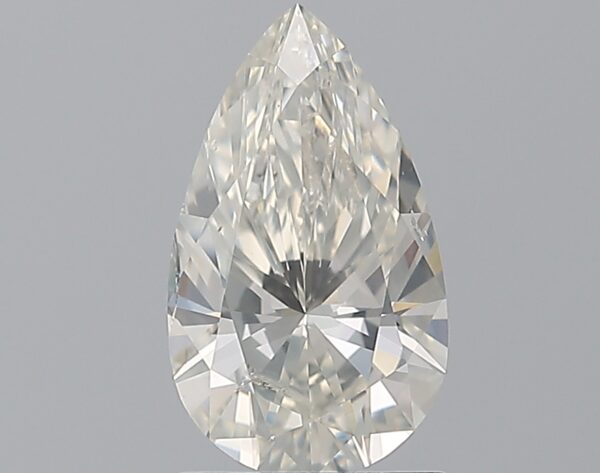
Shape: pear
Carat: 1.5
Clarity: SI2
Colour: I
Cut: VG
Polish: EX
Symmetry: VG
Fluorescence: M
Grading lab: GIA
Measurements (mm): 10.5 x 6.16 x 3.96